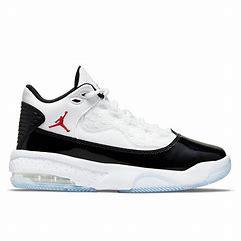
Brand: Jordan
Model: Max Aura 2